Daihatsu Hijet

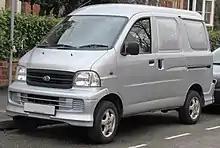
Daihatsu Extol

There were some versions of the Hijet sold outside Japan, which were available with 1.0 or 1.3-litre engines. These were no longer considered kei cars, as they are wider and longer than allowed by these narrowly defined regulations. The Zebra (also known as the Hijet Maxx/Citivan) was originally derived from the Japanese-market Hijet but later became the separate model. It was also originally a one-litre car but later became available with 1.3 and 1.6 engines. The 1.6 was replaced by a 1.5-liter model in January 2002. The Perodua Rusa is a rebadged Zebra sold by Daihatsu's Malaysian partner, Perodua. In the Japanese market, there was also a larger version of the ninth generation Hijet, sold as the Hijet Gran Cargo. This car has been exported to other right-hand drive markets as the Extol as well.